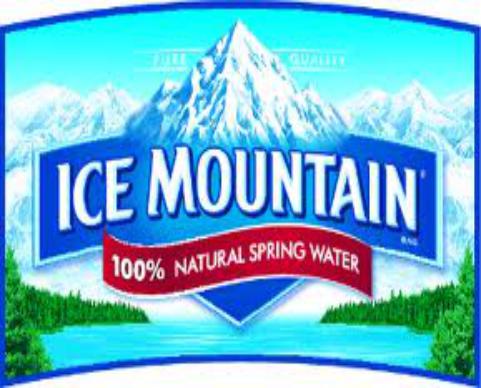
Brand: Ice Mountain
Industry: Food